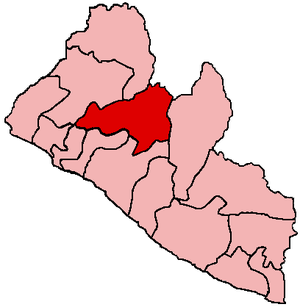
Le District de Fuamah est une subdivision du Comté de Bong au Liberia.
Le District de Zota est une subdivision du Comté de Bong au Liberia.
Le District de Salala est une subdivision du Comté de Bong au Liberia.